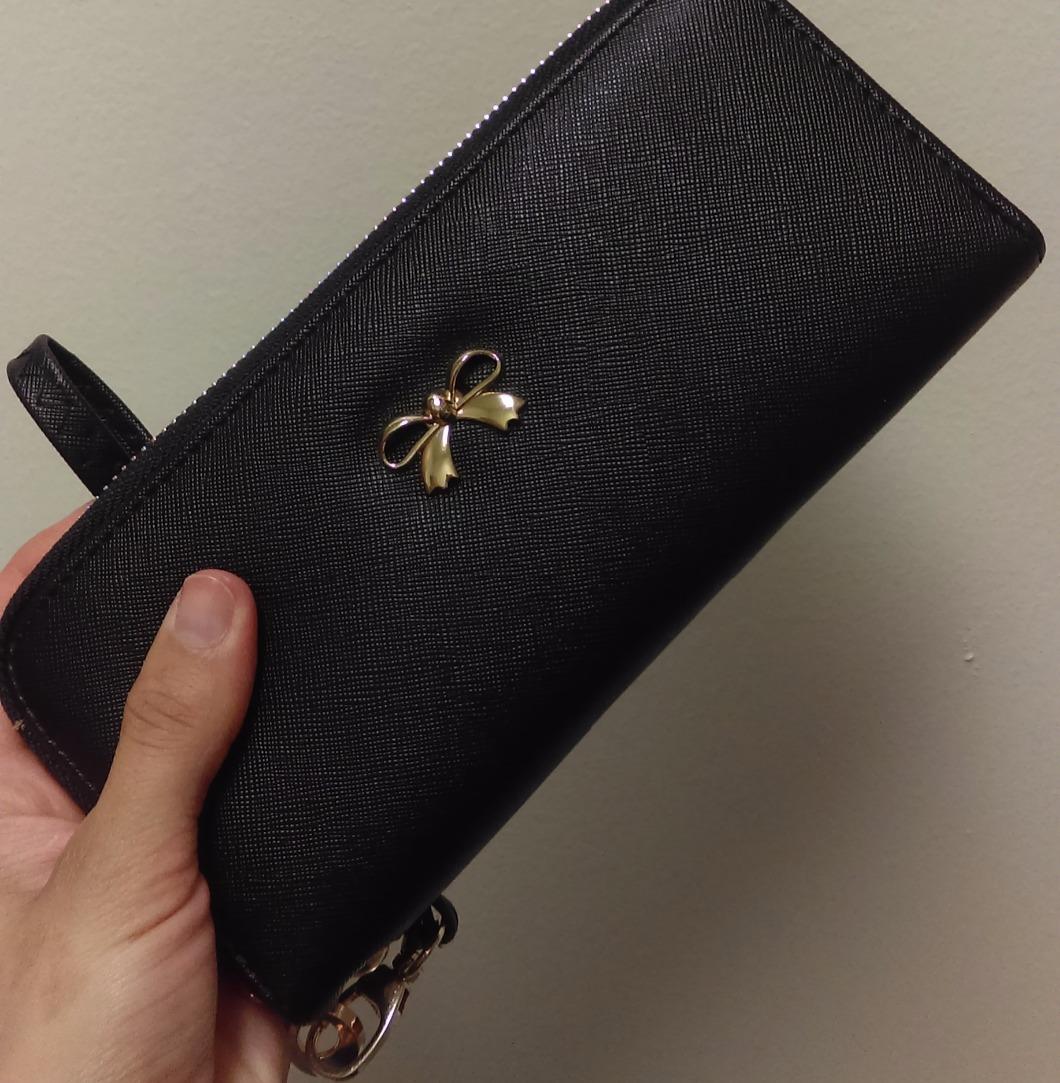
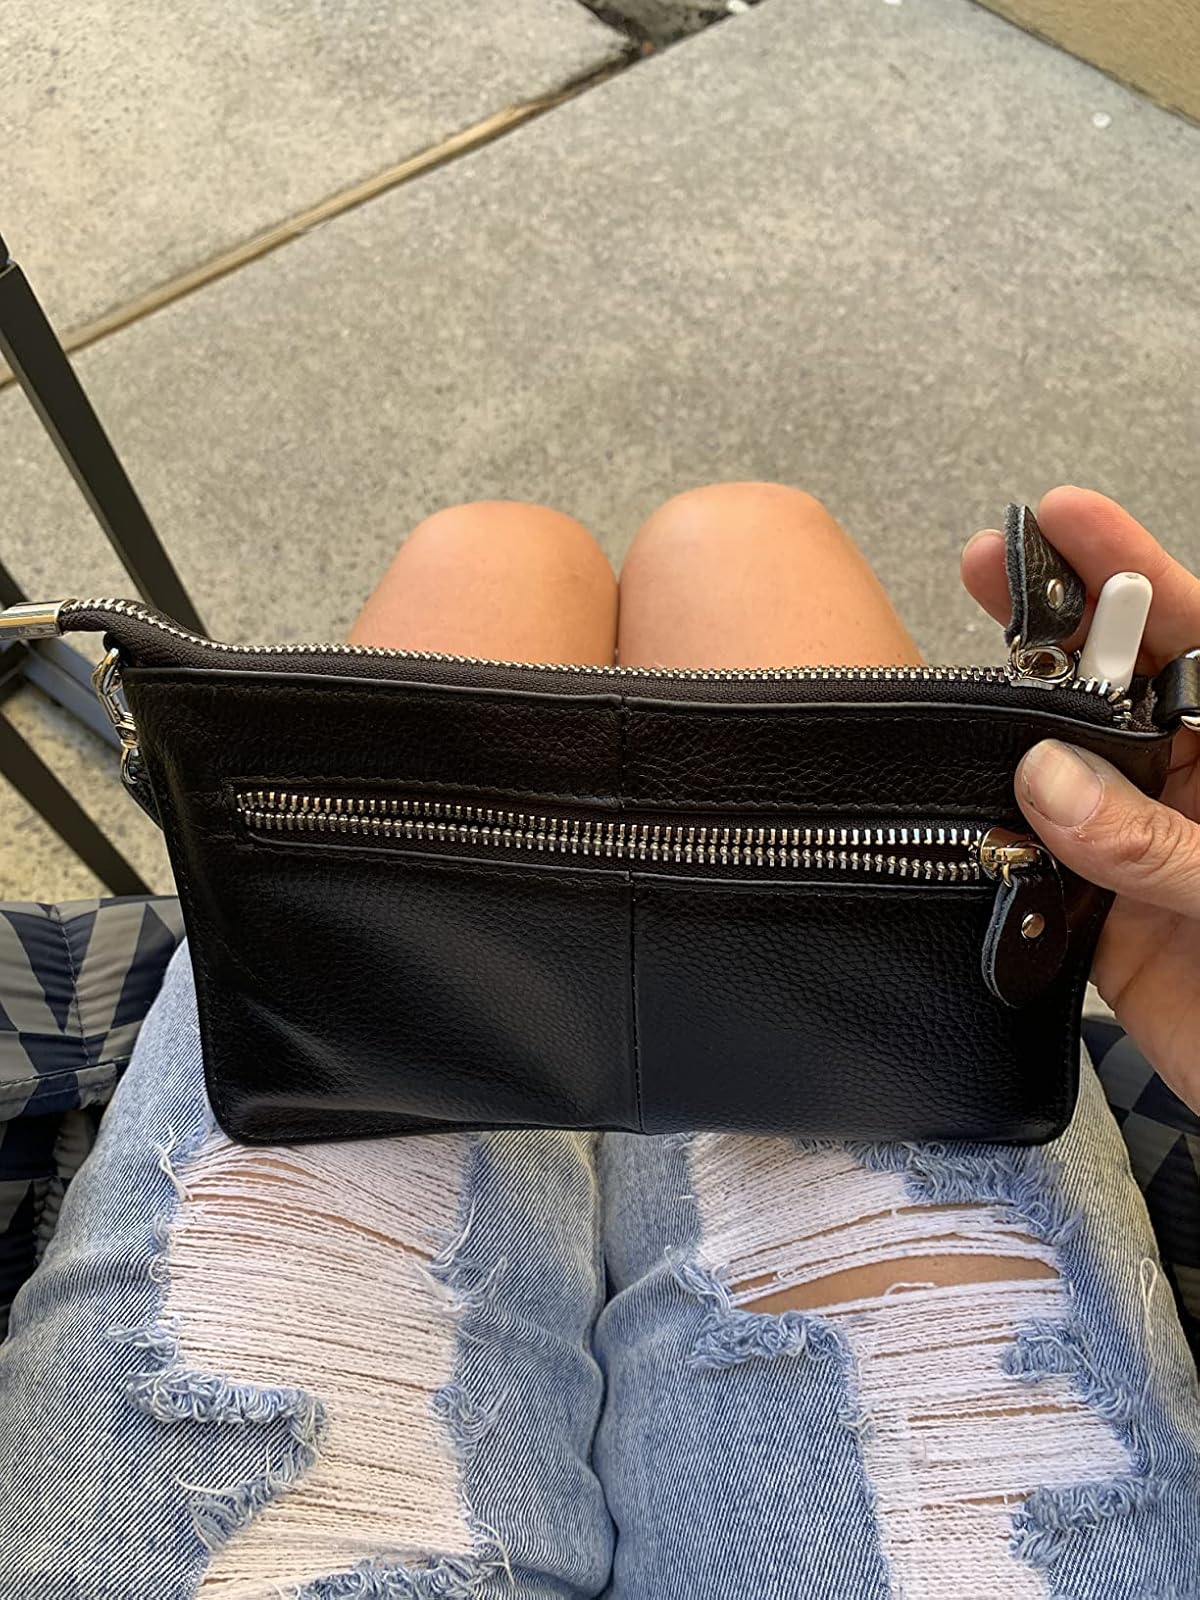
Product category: accessories_handbag
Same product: no